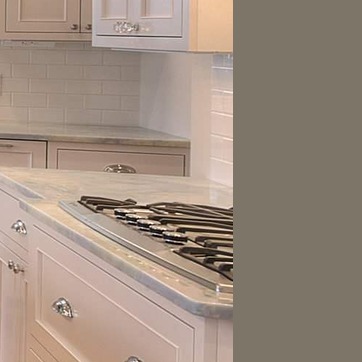
Material: polishedstone